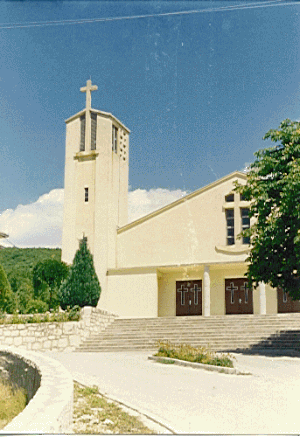
Donji Crnač est un village de Bosnie-Herzégovine. Il est situé sur le territoire de la Ville de Široki Brijeg, dans le canton de l'Herzégovine de l'Ouest et dans la Fédération de Bosnie-et-Herzégovine. Selon les premiers résultats du recensement bosnien de 2013, il compte 577 habitants.